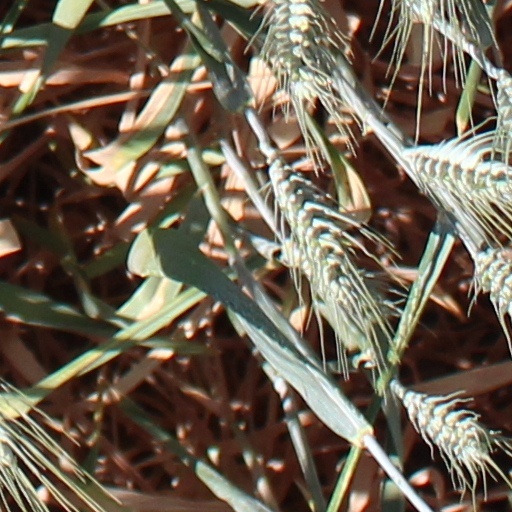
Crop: wheat